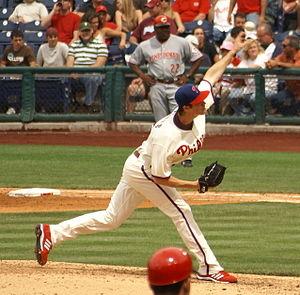
Colbert Michael Hamels est un lanceur gaucher de la Ligue majeure de baseball.
La saison 2008 des Phillies de Philadelphie est la 126ᵉ saison en Ligue majeure pour cette franchise. Elle se termine en apothéose avec le second titre de l'histoire du club, remporté sur les Rays de Tampa Bay en Série mondiale 2008.